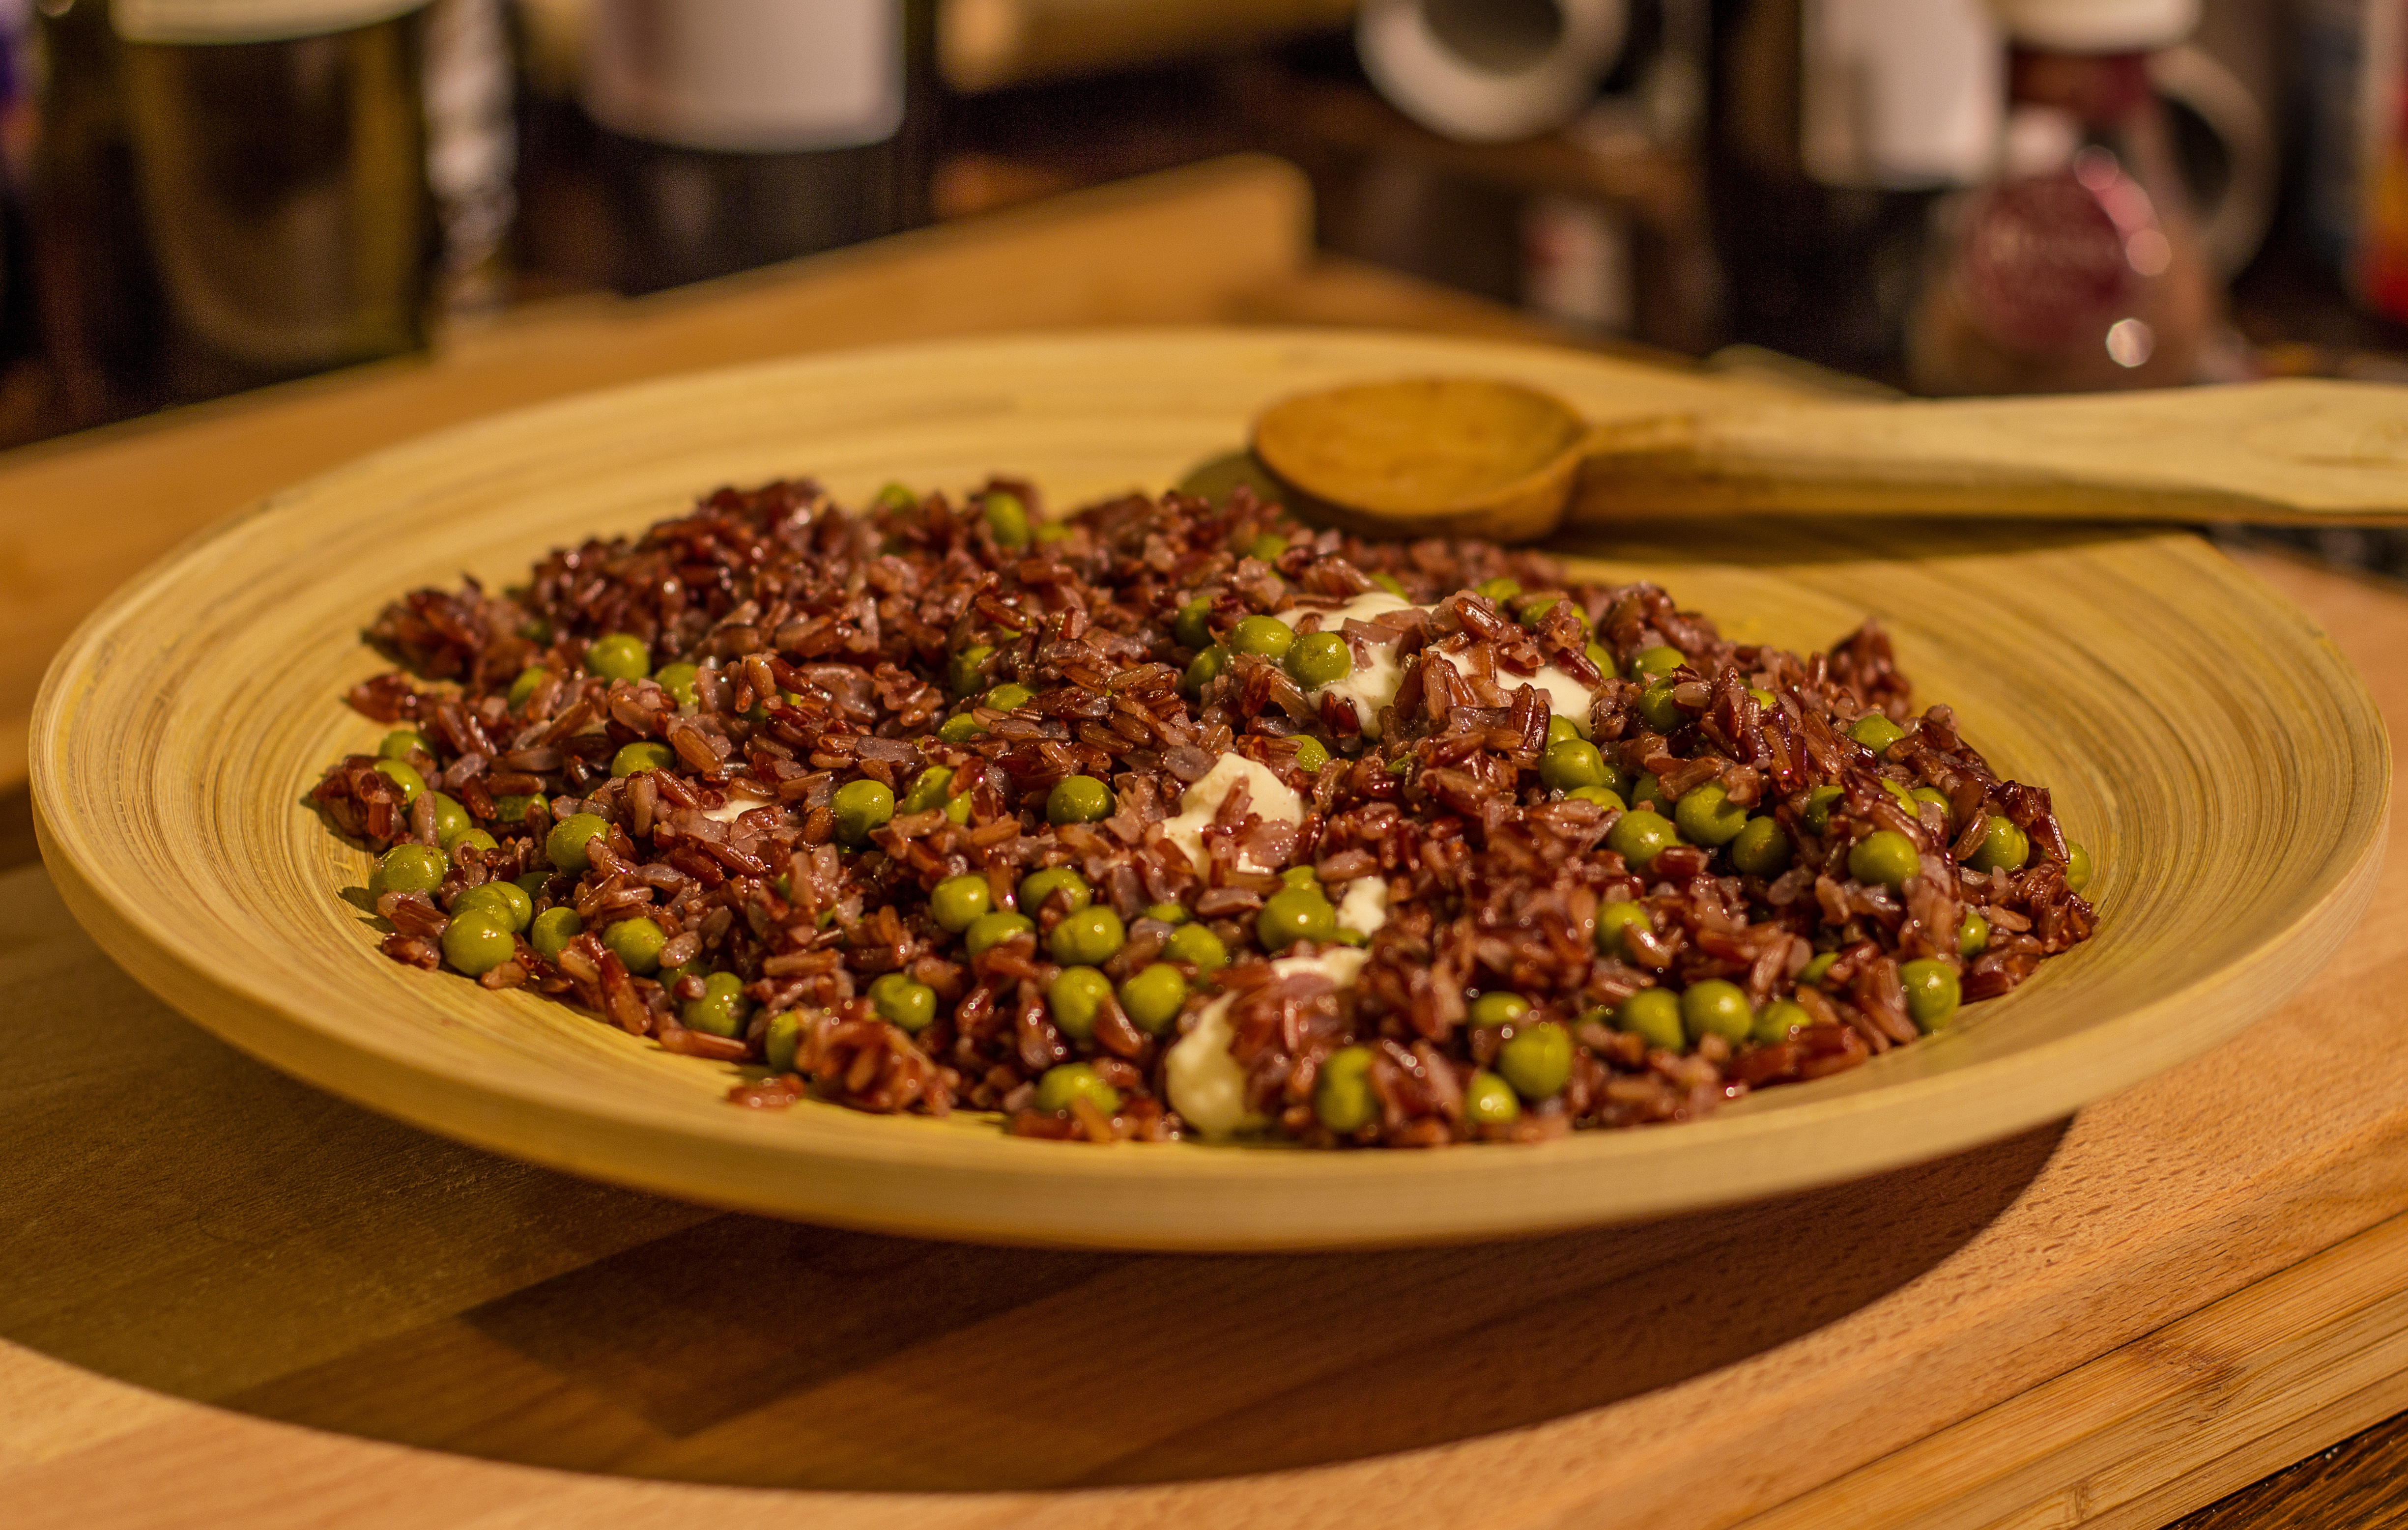
table, wood, dish, meal, food, produce, vegetable, breakfast, meat, cuisine, rice, spoon, risotto, bamboo, mozzarella, red rice, brown rice